University of Wisconsin Experimental College

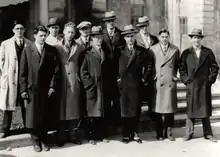
Meiklejohn and Frank (center) among the Experimental College advisers, March 15, 1928

The teachers, called advisers, would instruct via small, weekly tutorials and occasional schoolwide lectures on their personal research. Adviser appointments were split with two-thirds in the Experimental College and one-third in the rest of the university, a compromise between Meiklejohn and the College of Letters and Sciences. The program's budget and appointments were negotiated directly with President Frank, bypassing the UW College of Letters and Science and its dean, George Sellery.